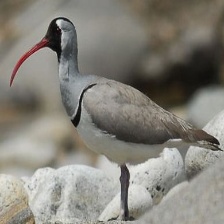
Species: IBISBILL
Scientific name: IBIDORHYNCHA STRUTHERSII